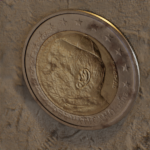
Coin value: 2euro
Country: va
Edition: 2002